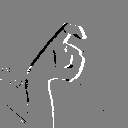
ASL letter: x